Select fire

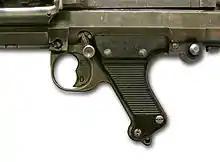
MG 34 machine gun: double-crescent trigger, E=semi-automatic fire, D=full automatic fire

Early attempts at this technology were hindered by one or both of two obstacles: over-powerful ammunition and mechanical complexity. The latter led to excessive weight and unreliability in the firearm. One of the earliest designs dates to just before the end of the 19th century with the development of the Cei-Rigotti, an early automatic rifle created by Italian Army officer Amerigo Cei-Rigotti that had select-fire capability (single shots or burst).